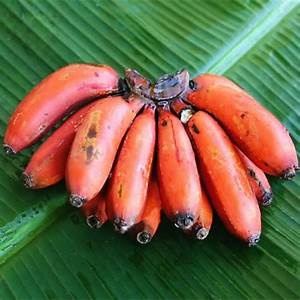
Label: banana